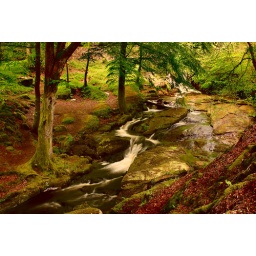
Climb over a low wall beside a country church and you enter a new kingdom that many never see